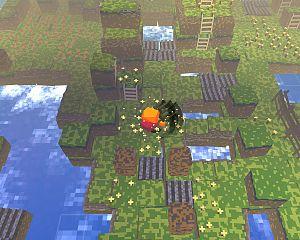
Stephen's Sausage Roll est un jeu vidéo de réflexion publié en 2016 par le développeur indépendant Stephen Lavelle. Le but du jeu est de pousser des saucisses sur des grilles afin de les faire cuire, selon un mécanisme comparable à Sokoban.